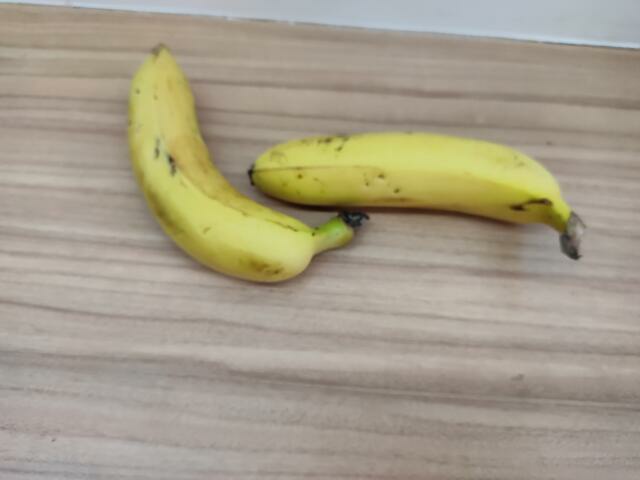
Label: Ripe_Banana